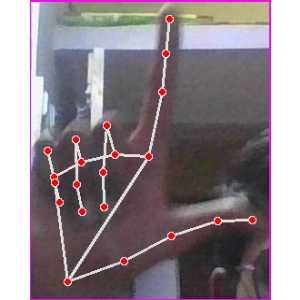
अक्षर: ल